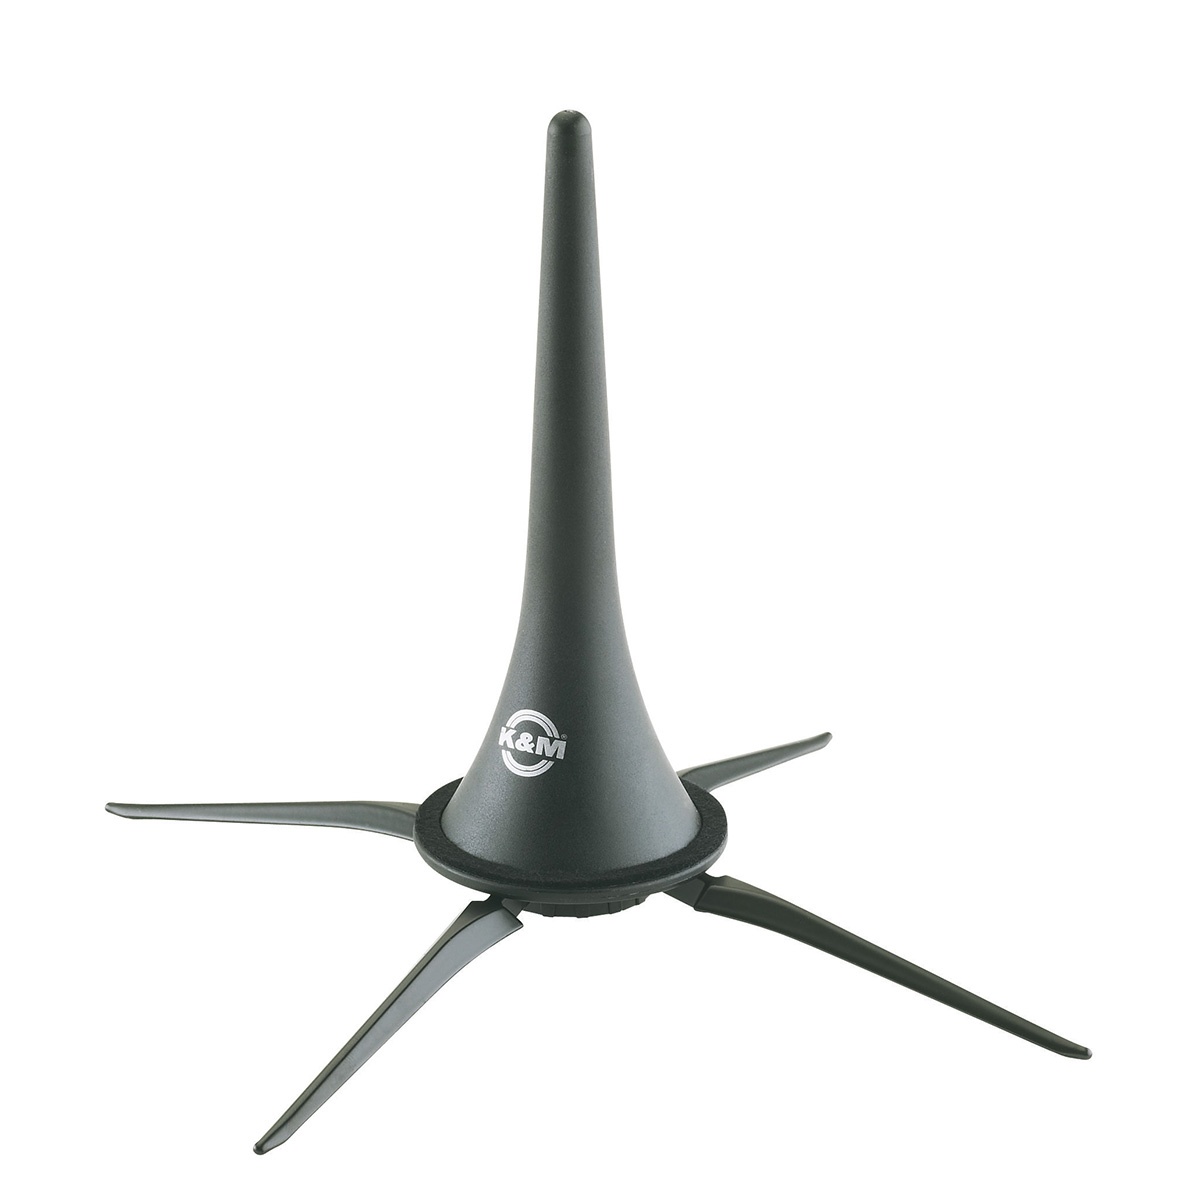
K&M 15222 Clarinet Stand
Brand: K&M
The unique K&M 15222 Clarinet Stand is compact, and features a black plastic peg that fits both A and Bb clarinets. The 4-leg base provides maximum stability for the instrument. The detachable metal leg base screws into the peg so that the entire unit can be stored in the bell of the instrument. Very handy! Colour: Black Height: 180mm Materials: plastic peg, zinc die-cast legs Detachable metal leg base Weight: 149g
Category: Arts & Entertainment > Hobbies & Creative Arts > Musical Instrument & Orchestra Accessories > Woodwind Instrument Accessories > Clarinet Accessories > Clarinet Pegs & Stands